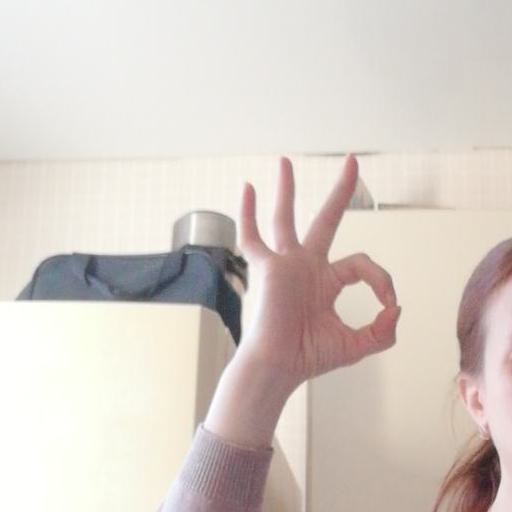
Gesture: ok